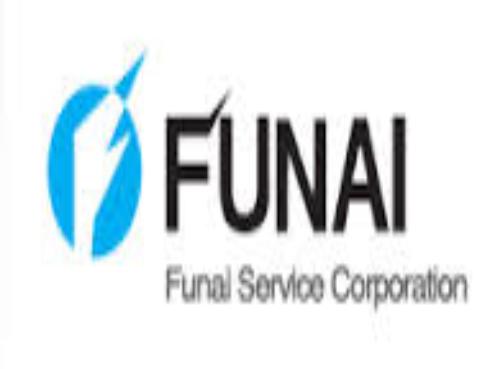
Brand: Funai
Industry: Electronic